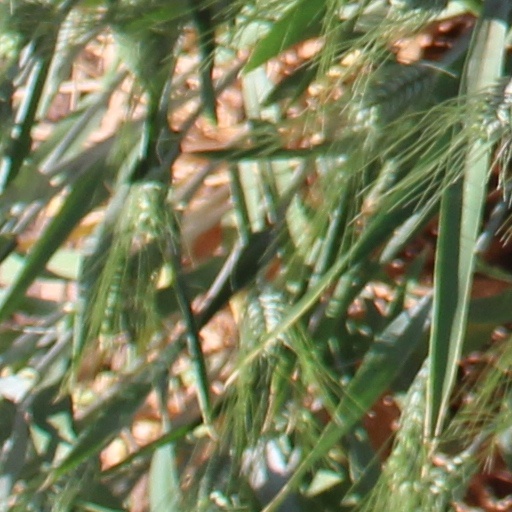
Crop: wheat